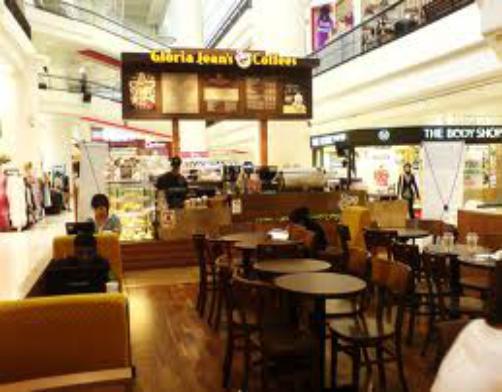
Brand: Gloria Jean's Coffees
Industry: Food